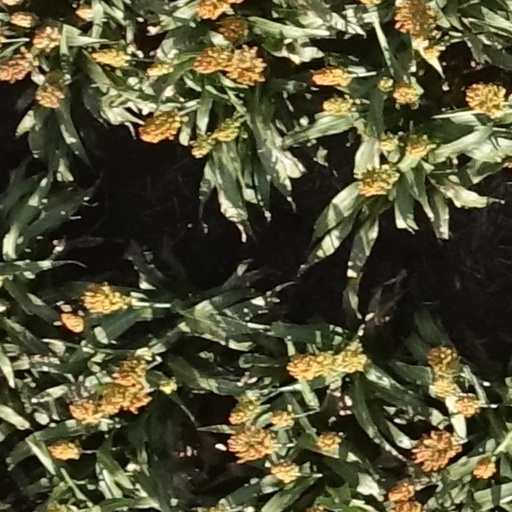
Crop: sorghum